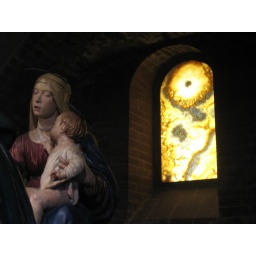
Stained glass window in Modena